Juniper Networks

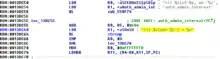
Marked in yellow: backdoor admin password hidden in the code

An analysis of Juniper's ScreenOS firmware code in December 2015 discovered a backdoor key using Dual EC DRBG allowing to passively decrypt the traffic encrypted by ScreenOS. This backdoor was inserted in the year 2008 into the versions of ScreenOS from 6.2.0r15 to 6.2.0r18 and from 6.3.0r12 to 6.3.0r20 and gives any user administrative access when using a special master password. Some analysts claim that this backdoor still exists in ScreenOS. Stephen Checkoway was quoted in Wired that "If this backdoor was not intentional, then, in my opinion, it's an amazing coincidence."